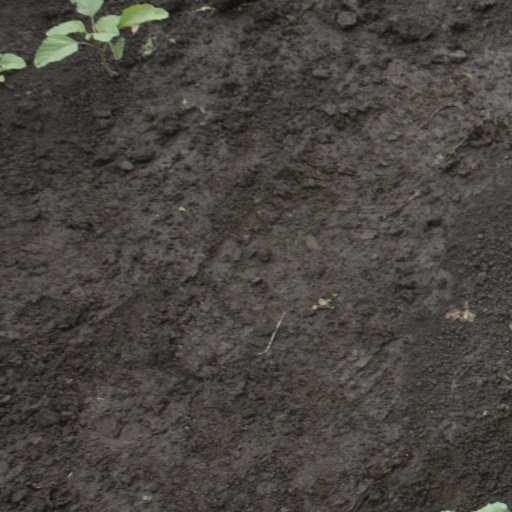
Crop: soybean